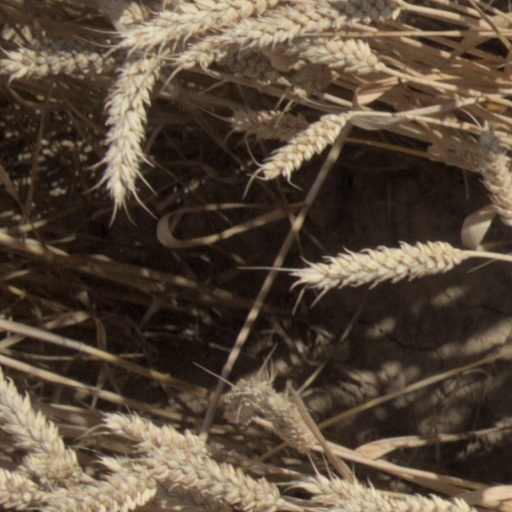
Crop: wheat